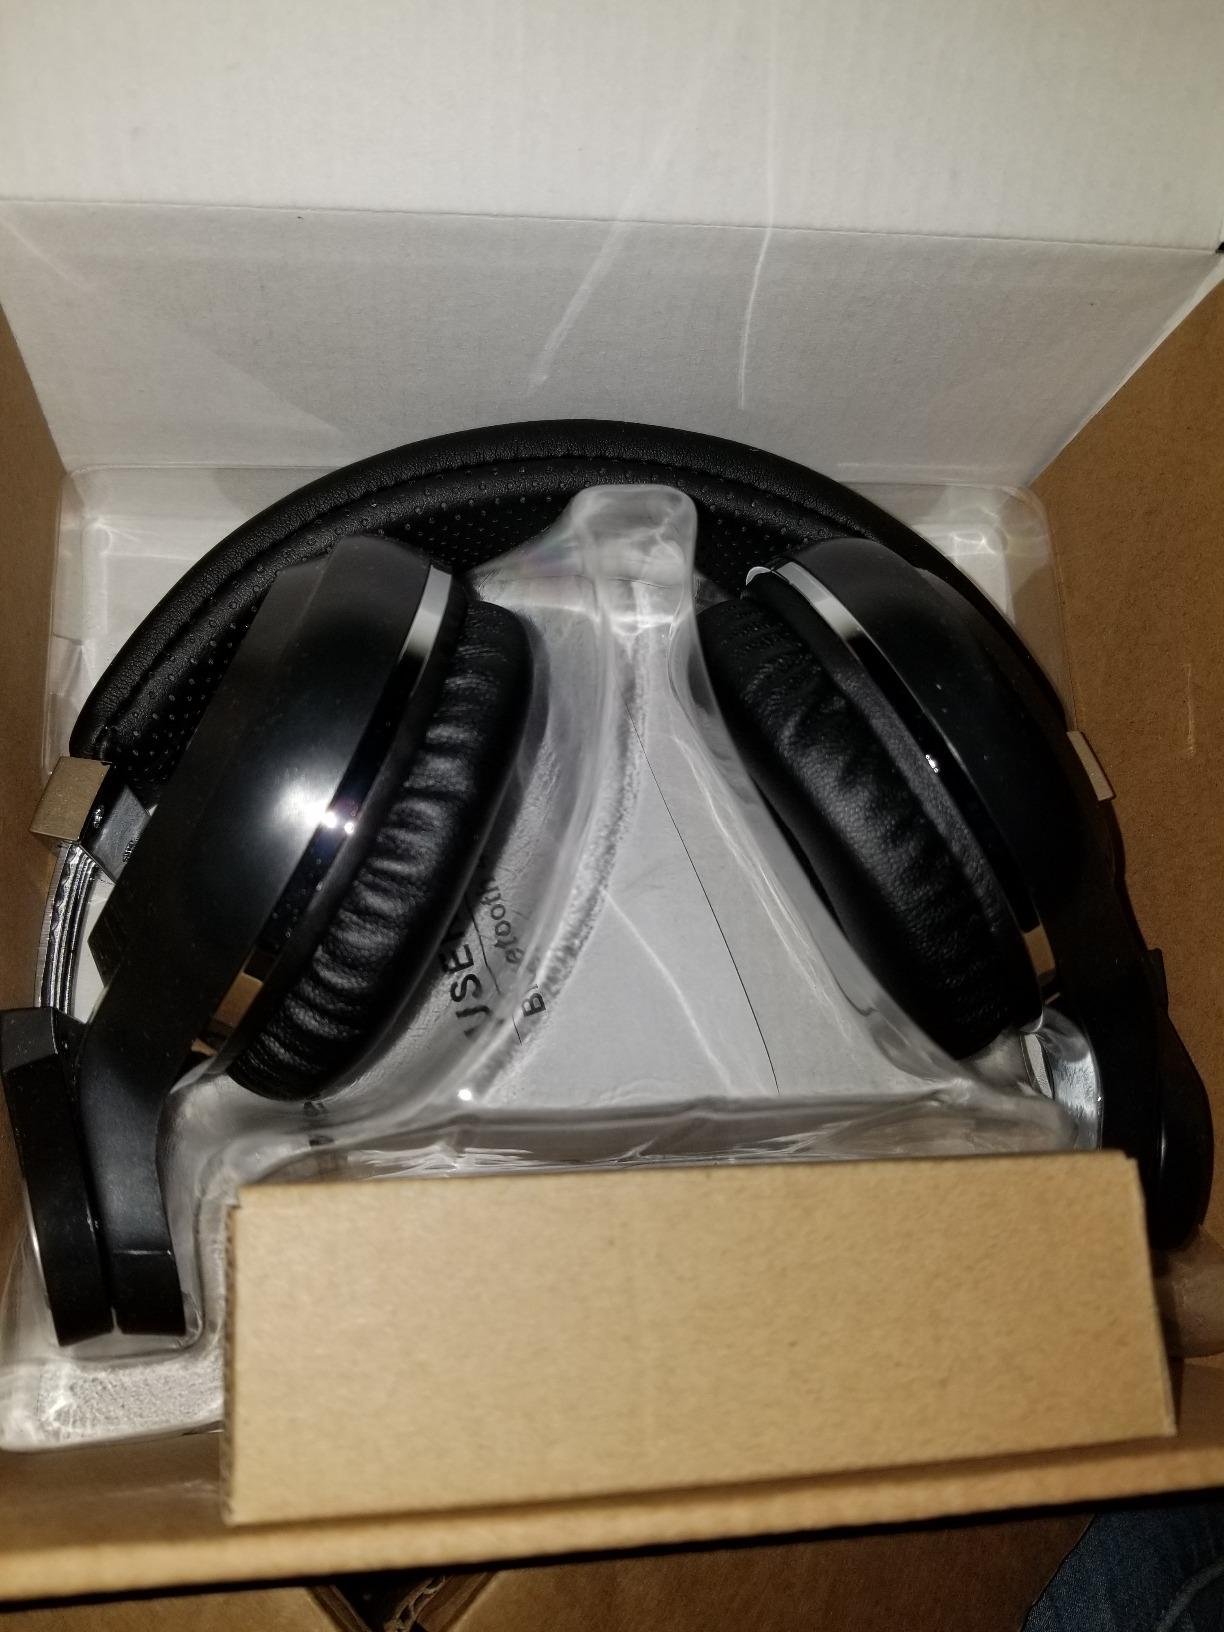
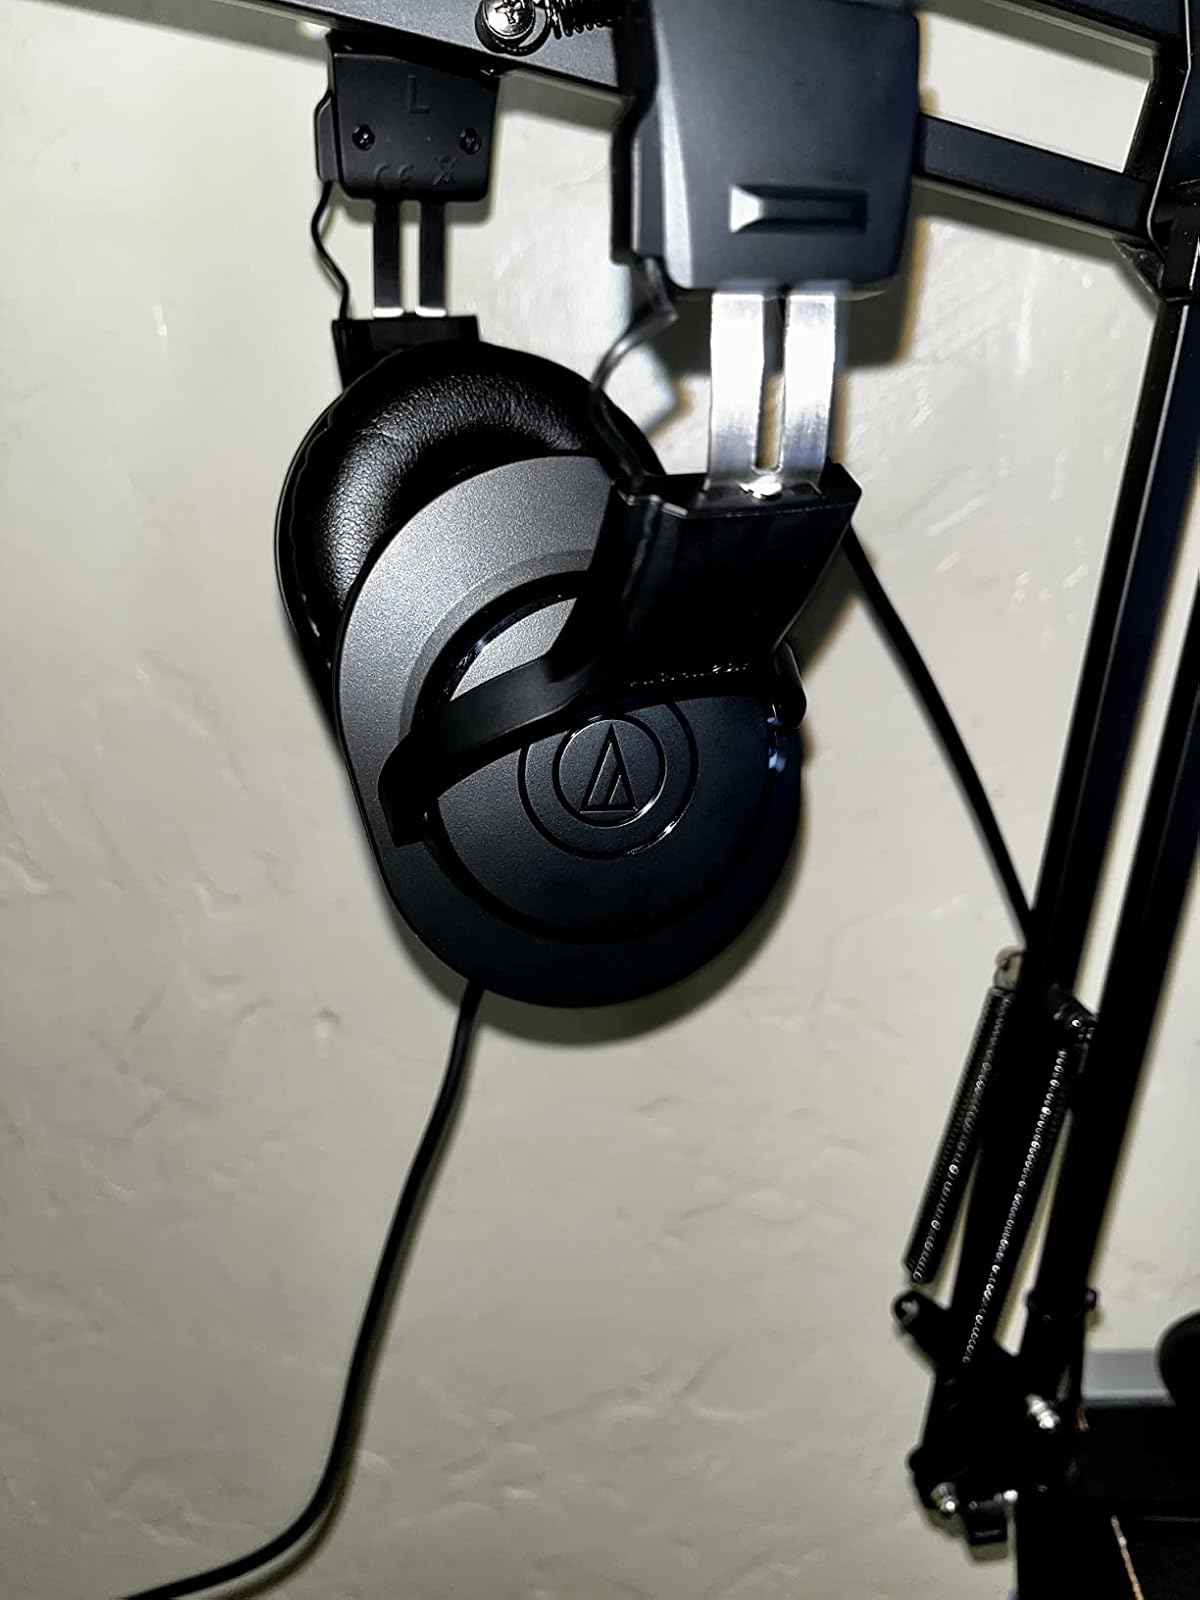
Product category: headphones
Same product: no